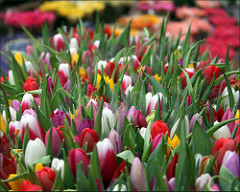
Flower: tulip